Jeffrey Lieber

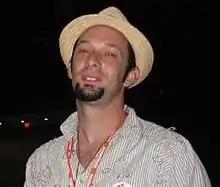
Lieber at the 2008 Netroots Nation convention

Jeffrey Michael Lieber is an American screenwriter for both television and film. He is credited as a co-creator of the television series "Lost". In addition to writing for television and film, Lieber blogged (through 2016) at the website dailykos. His blog posts appeared as "diaries" rather than front-page posts and typically had a satirical take on the news.